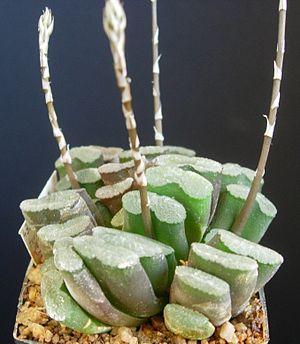
Le genre Haworthia comprend des plantes succulentes de la famille des Liliacées, selon la classification classique, ou des Asphodélacées, selon la classification phylogénétique. Originaires d'Afrique du Sud, de Namibie, du Lesotho et du Swaziland, ces plantes ont été découvertes par Henri Auguste Duval en 1809. Le nom du genre est inspiré du botaniste anglais Adrian Hardy Haworth, grand collectionneur de plantes succulentes. Le genre Haworthia est apparenté aux Aloès et aux Gasteria.